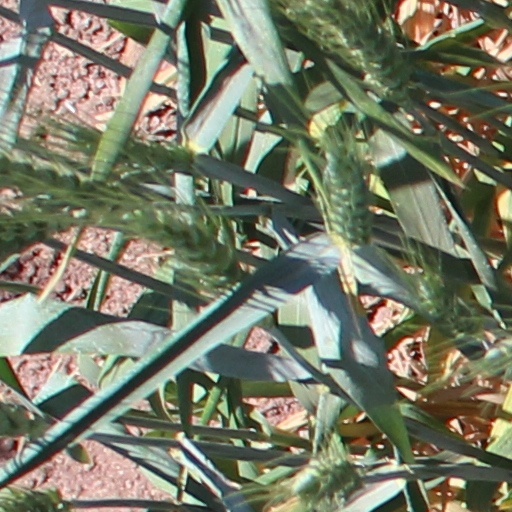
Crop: wheat